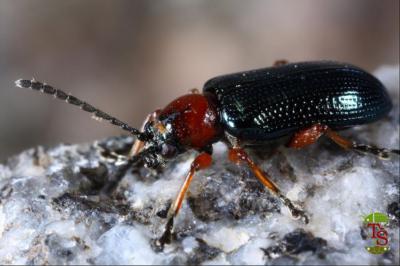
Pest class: cereal_leaf_beetle